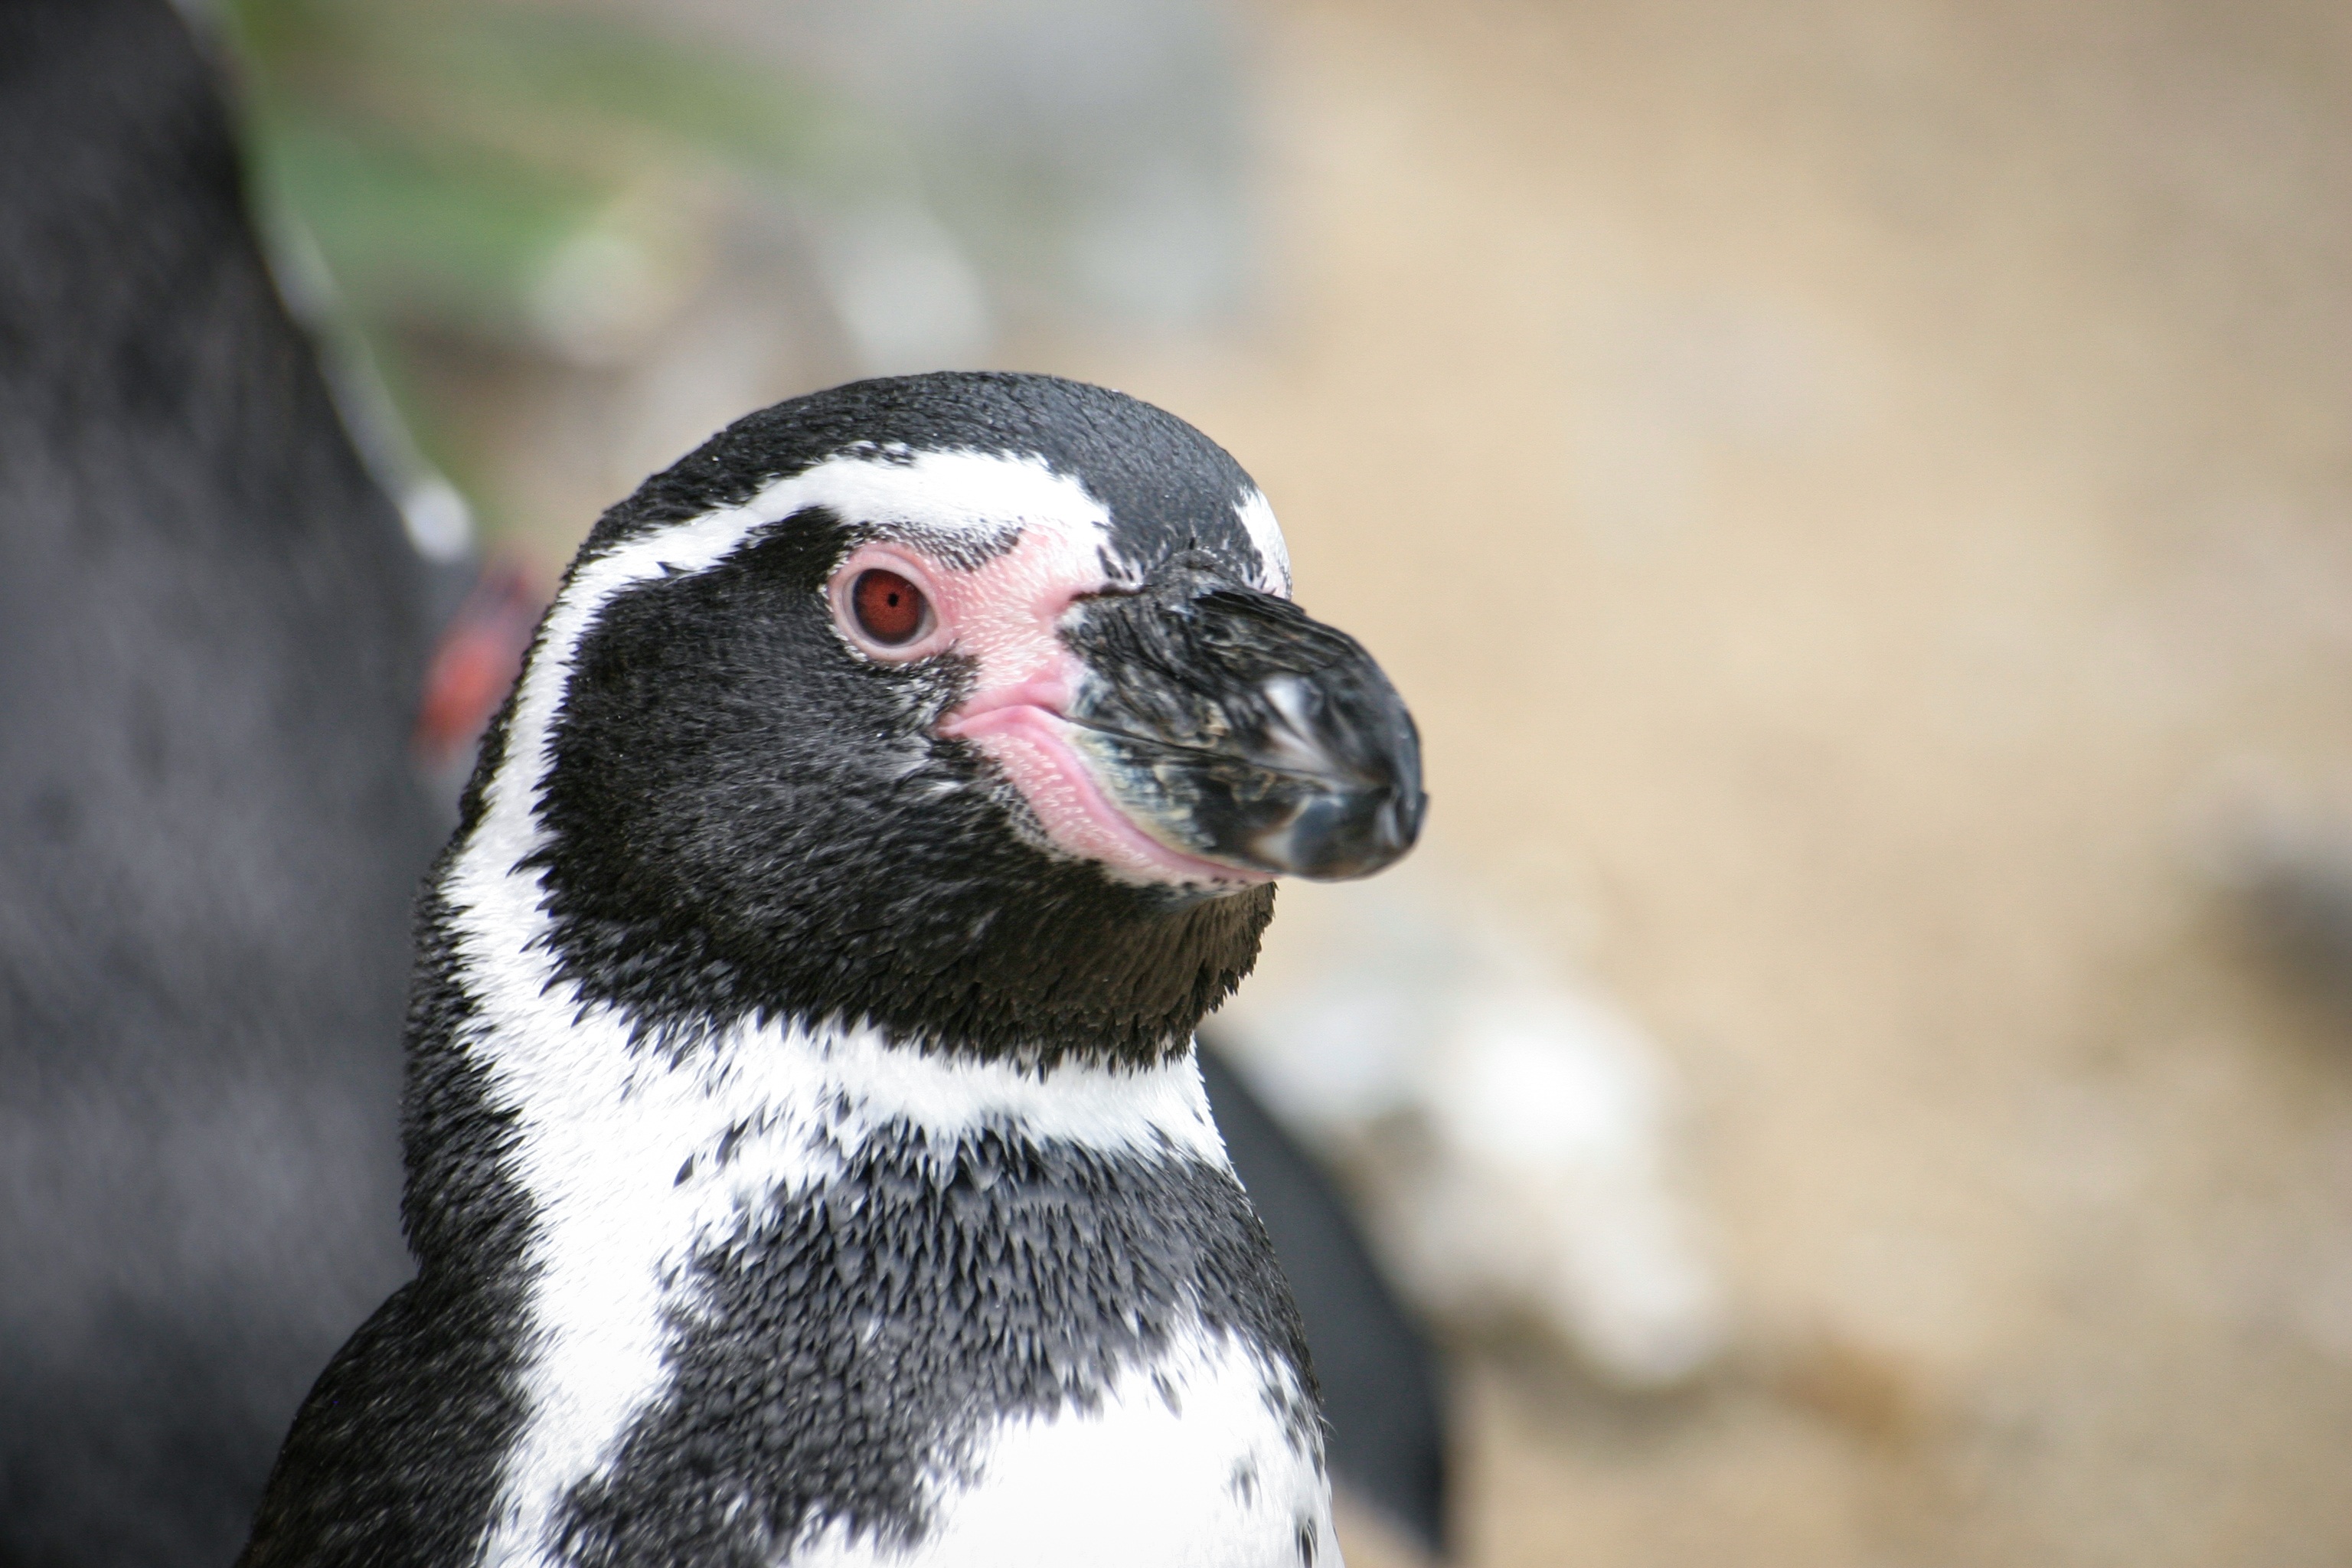
bird, black and white, white, animal, wildlife, zoo, beak, black, fauna, penguin, close up, vertebrate, water bird, flightless bird